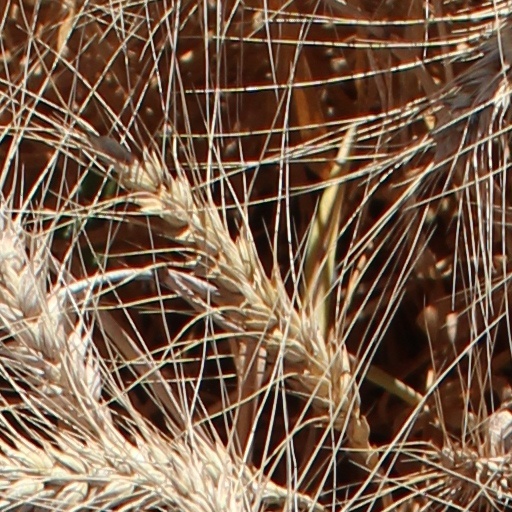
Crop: wheat